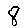
Label: 8